Clarence Railway

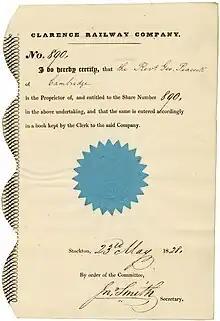
Founder's share of Clarence Railway Company, issued 23 May 1828 in Stockton

The opened in 1825 linking Stockton-on-Tees with the coal fields in the Shildon area via Darlington, although a more direct, northerly route to Stockton had support in that town. The promoters of a competing Tees and Weardale Railway, supported by Christopher Tennant, petitioned Parliament in 1823 for permission for a railway from the coal field south of Durham to the River Tees to allow onward transport by sea. This application failed as the standing orders had not been complied with, and another in 1824 failed, partly due to opposition to use of steam locomotives. By 1826 the had outgrown the port in Stockton and initially a port was proposed on the north bank of the Tees near Haverton Hill, but a branch to Middlesbrough on the south bank was proposed at a meeting in July 1827, and this was ratified by the shareholders that October.